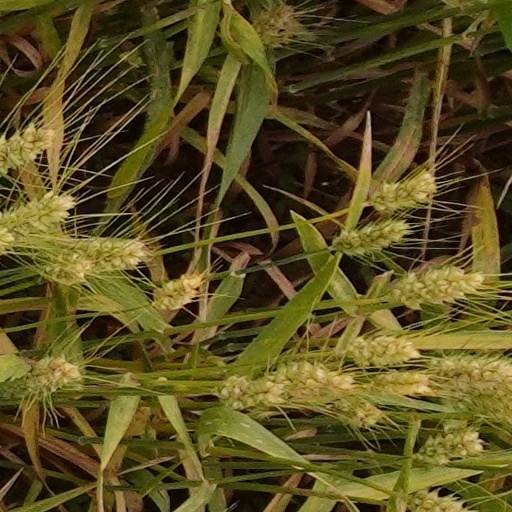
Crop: wheat